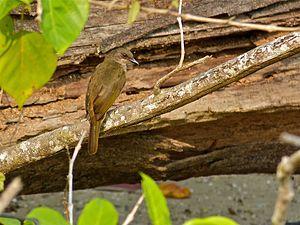
Le Bulbul aux ailes olive est une espèce de passereau de la famille des Pycnonotidae.